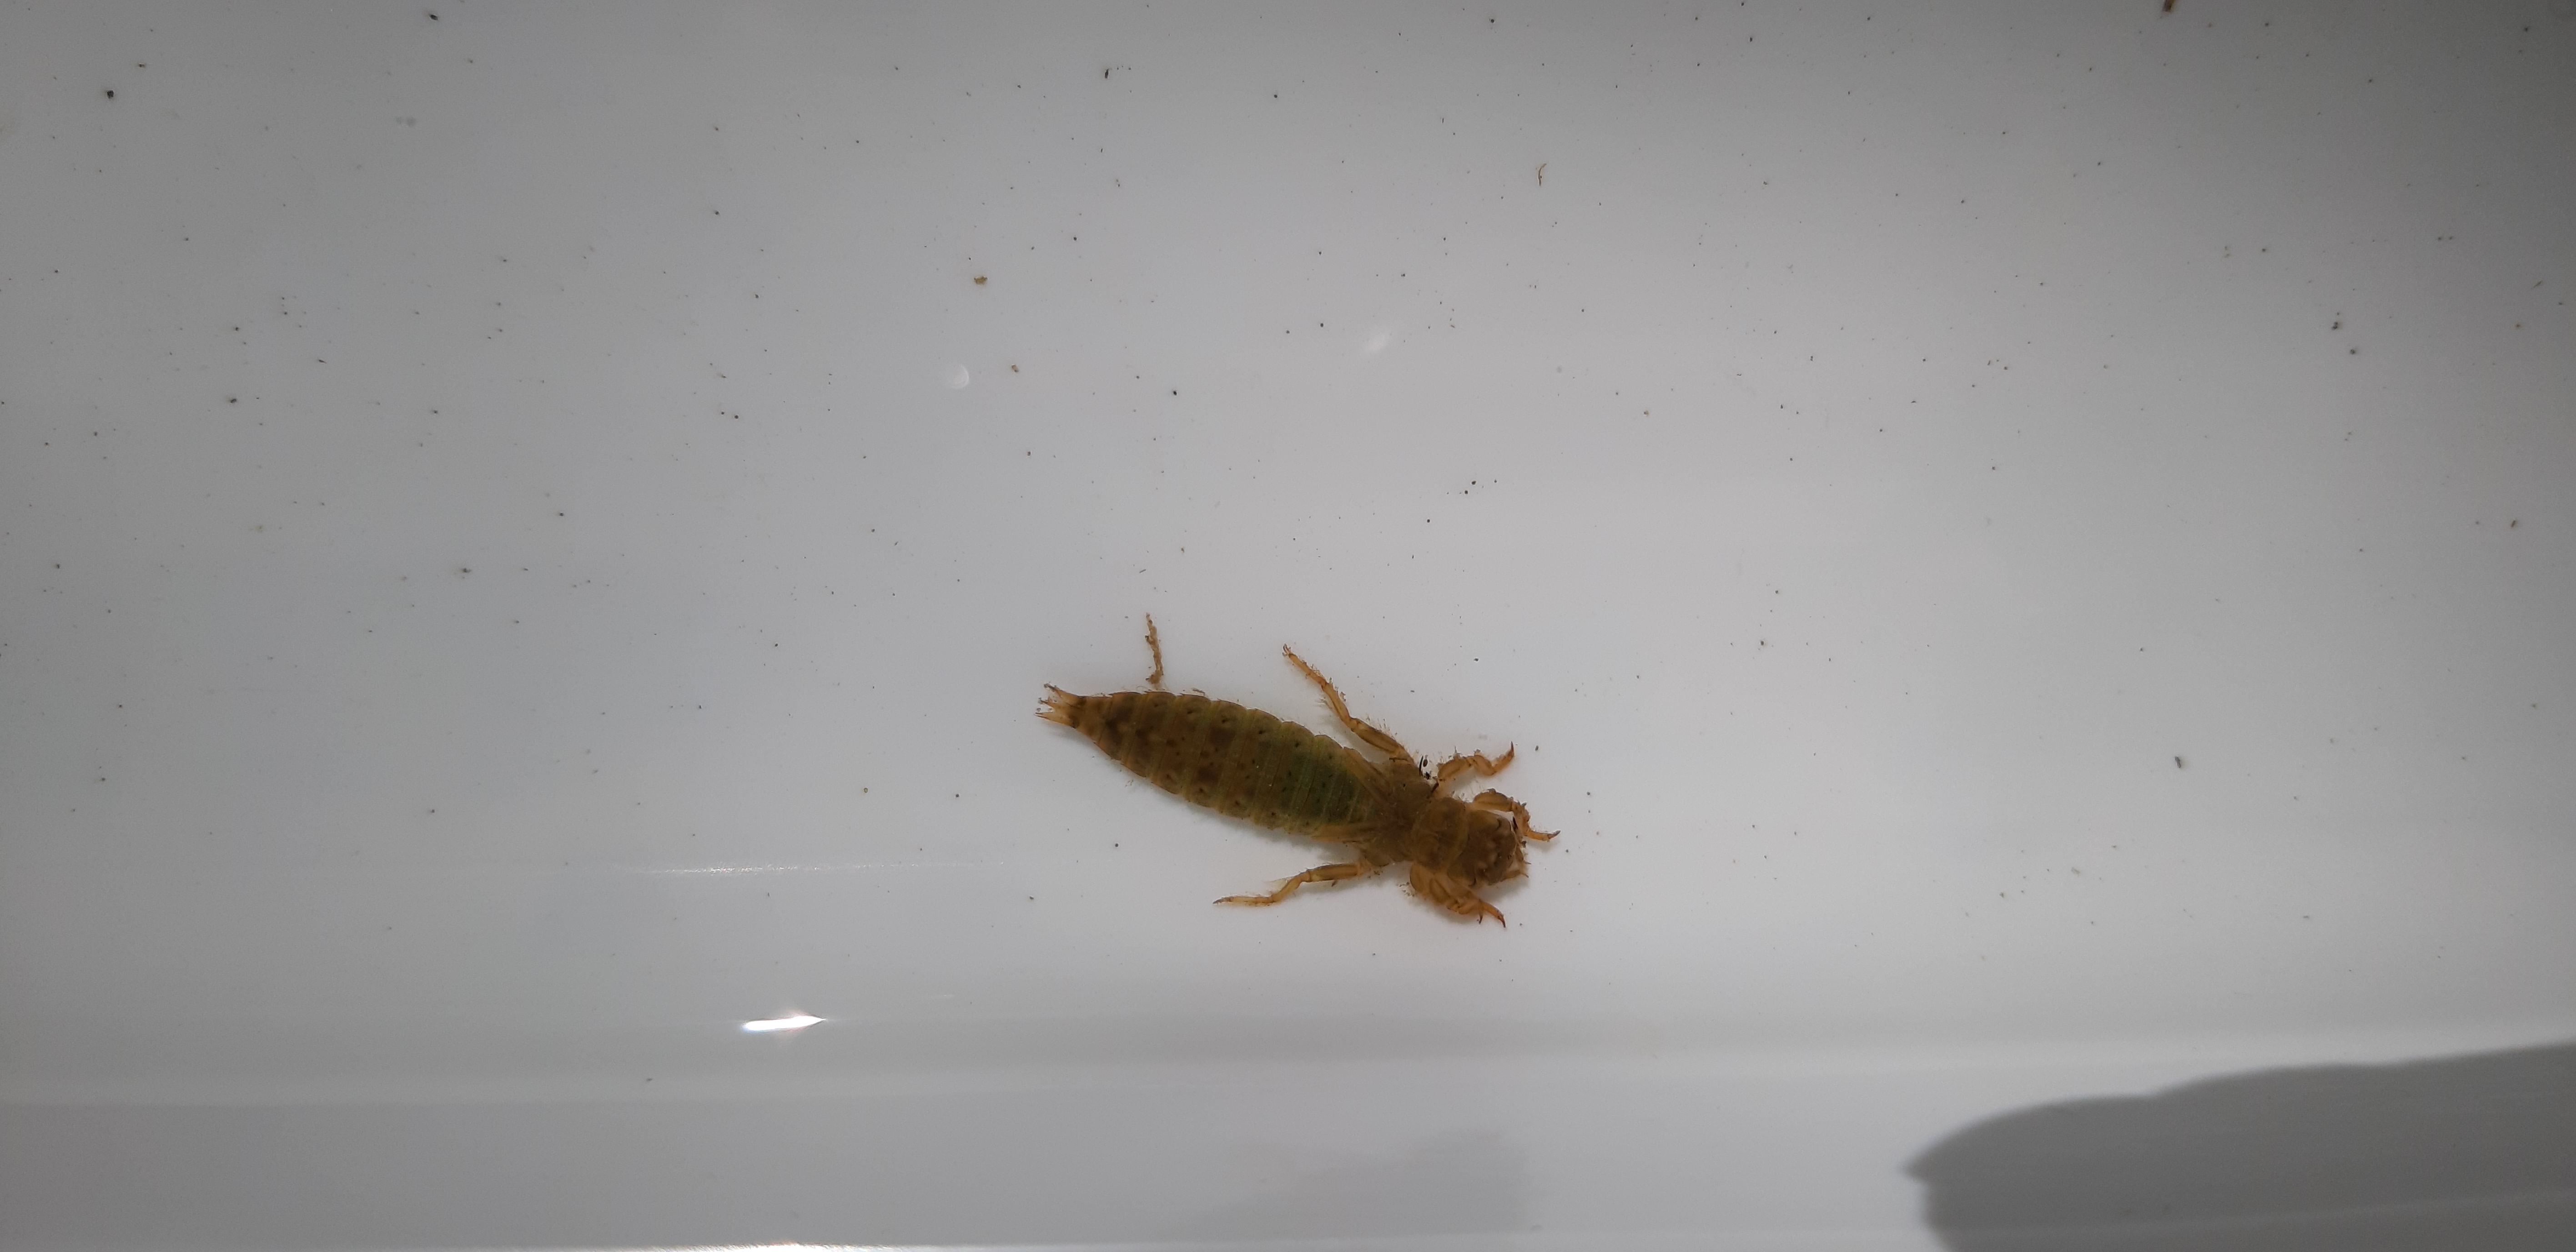
Macroinvertebrate group: dragonflies